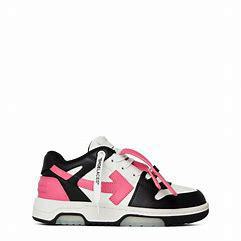
Brand: Off-White
Model: Off Out Of Office